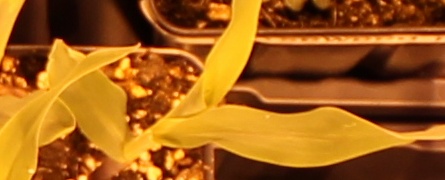
Label: Corn